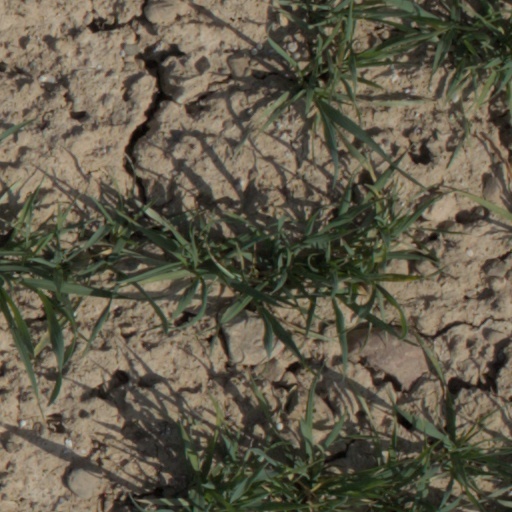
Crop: wheat